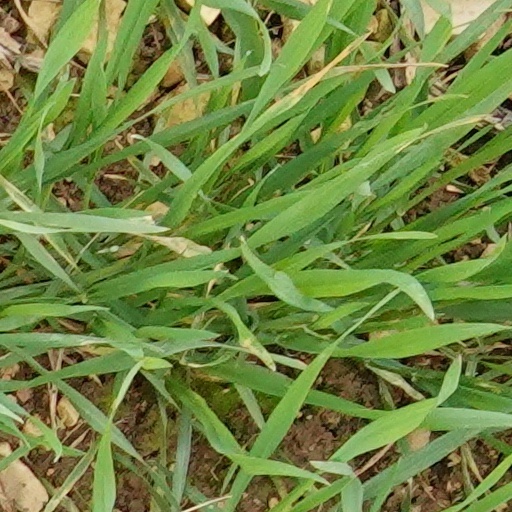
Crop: wheat